Aftersun

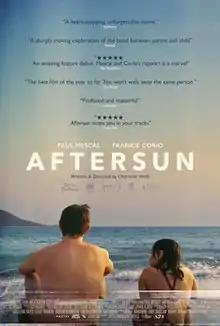
Release poster

Aftersun is a 2022 semi-autobiographical coming-of-age drama film written and directed by Charlotte Wells in her feature directorial debut. Starring Paul Mescal, Frankie Corio, and Celia Rowlson-Hall, the film is loosely based on Wells' childhood and follows an 11-year-old Scottish girl on holiday with her father at a Turkish resort on the eve of his 31st birthday.